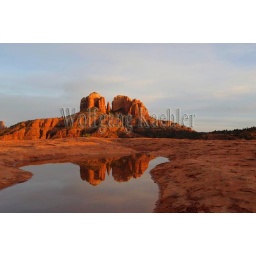
Usa, arizona, sedona, view of cathedral mountain reflecting in water